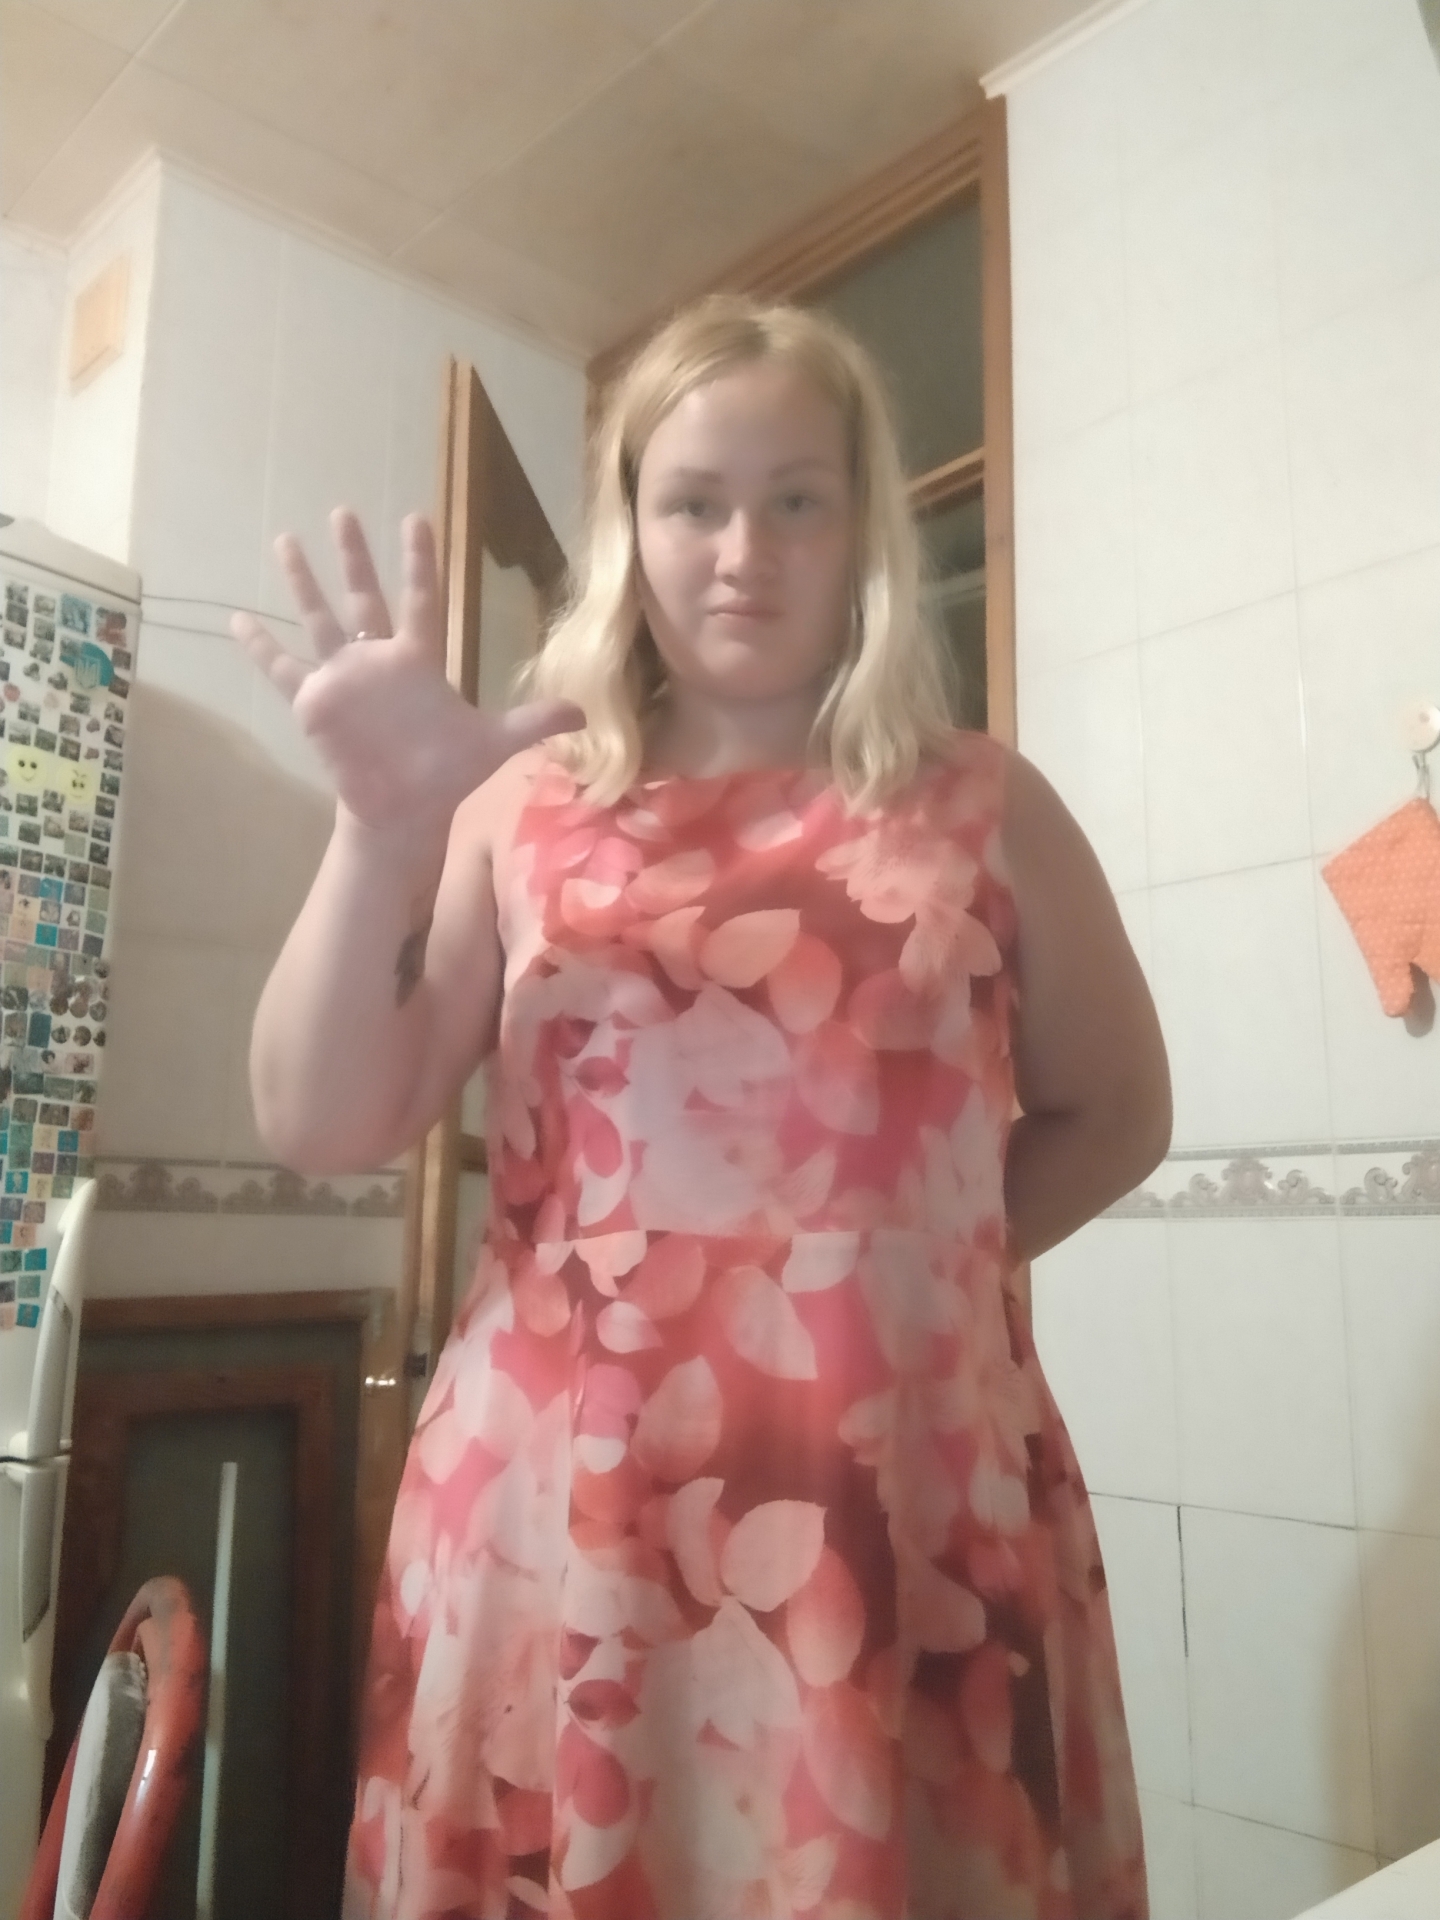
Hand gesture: palm